Des Moines International Airport

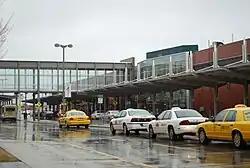
Entrance

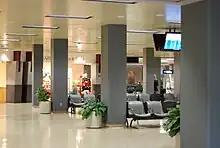
The airport's lobby area in 2008

The airport covers 2,625 acres (1,062 ha) at an elevation of 958 feet (292 m). It has two runways: 5/23 is 9,004 by 150 feet (2,744 x 46 m); 13/31 is 9,001 by 150 feet (2,744 x 46 m).